Population proportion

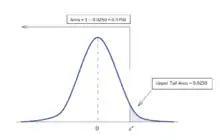
The standard normal curve with formula_20 which gives an upper tail area of 0.0250 and an area of 0.9750 for formula_63.

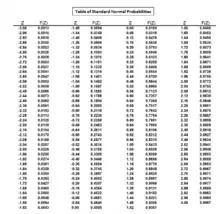
A table with standard normal probabilities for formula_64.

By examining a standard normal bell curve, the value for formula_20 can be determined by identifying which standard score gives the standard normal curve an upper tail area of 0.0250 or an area of 1 – 0.0250 = 0.9750. The value for formula_20 can also be found through a table of standard normal probabilities.